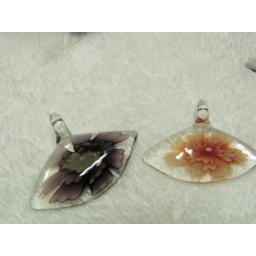
glass focals to be used in necklaces I plan to make. flower inside